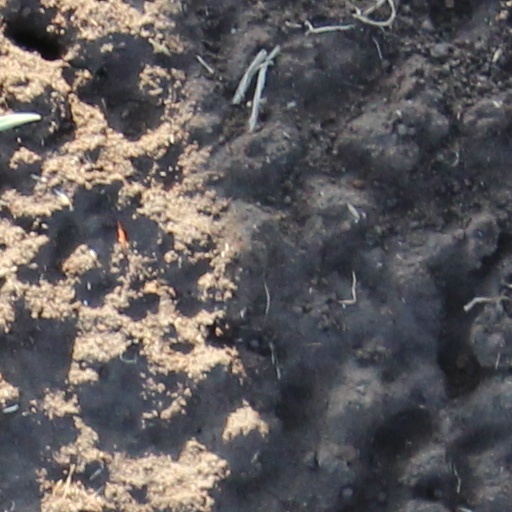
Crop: wheat